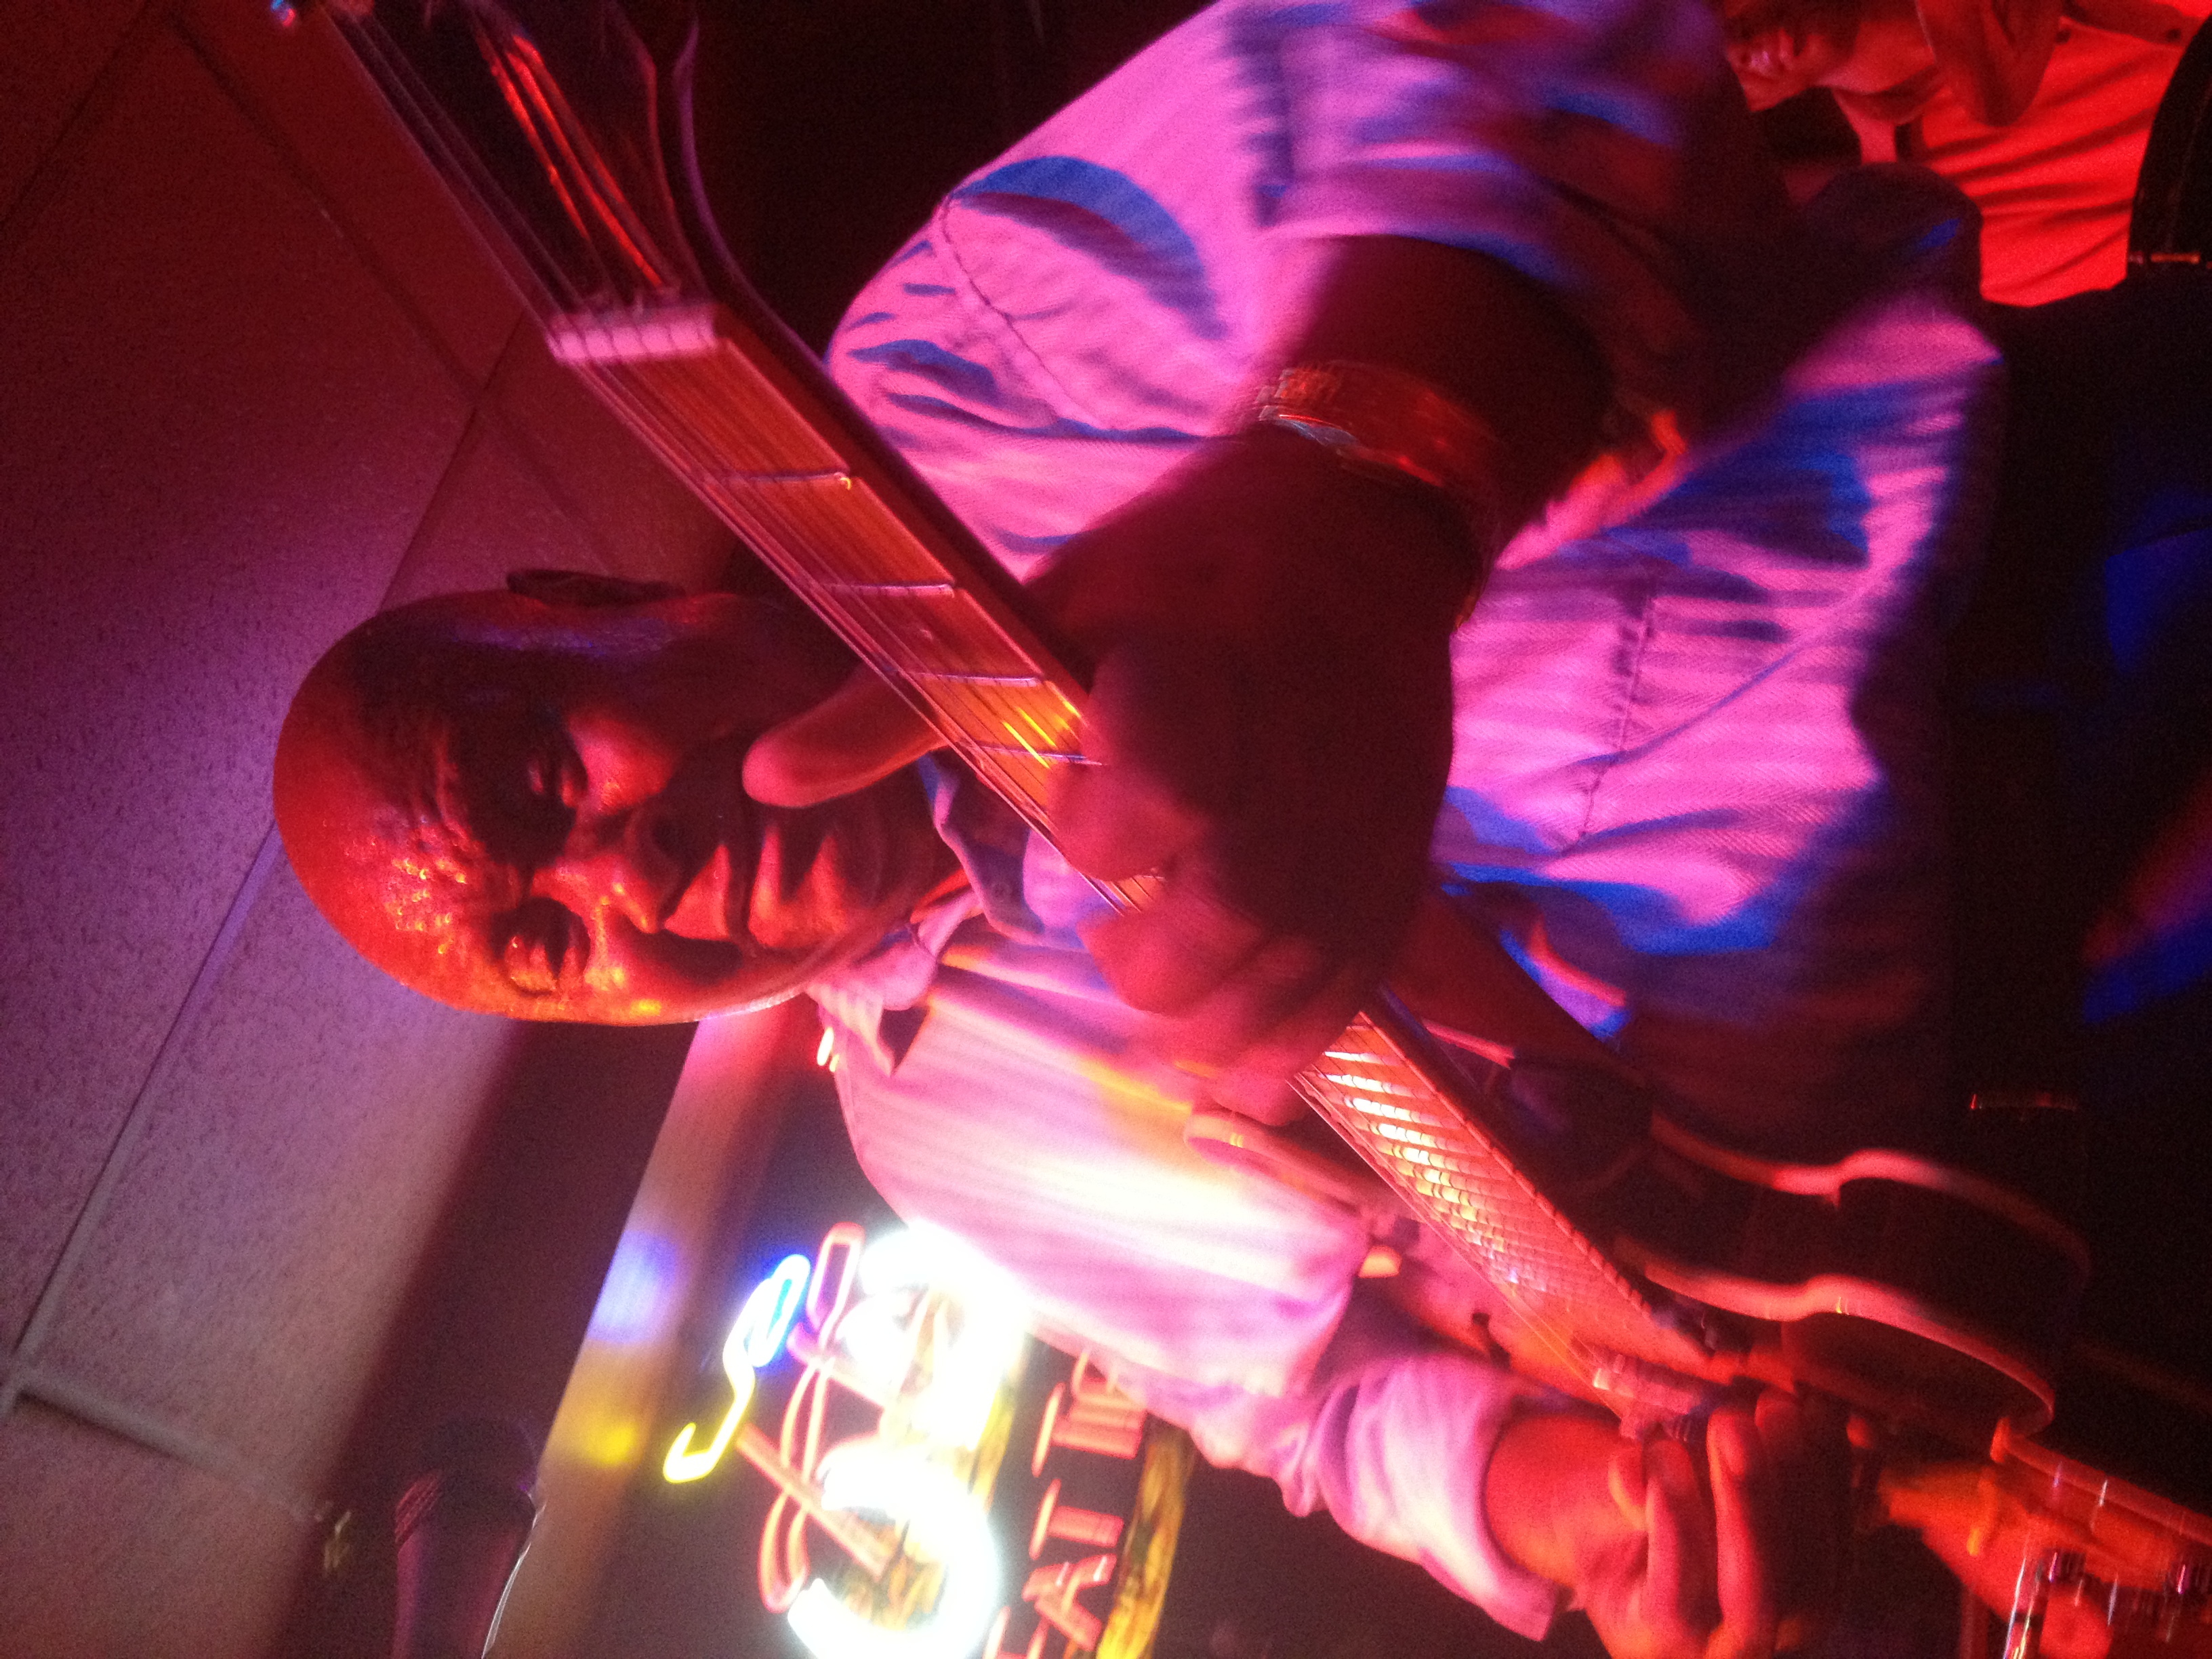
music, guitar, concert, red, musician, stage, performance, bassist, singing, guitarist, entertainment